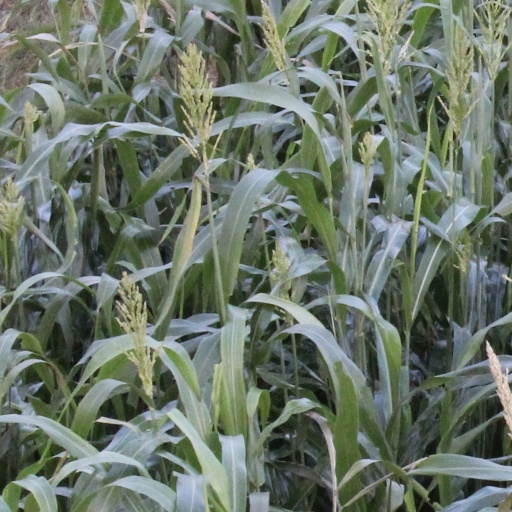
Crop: sorghum